Kang Daniel videography

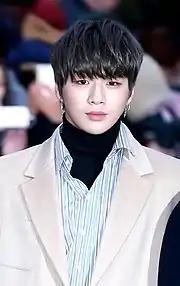
Kang Daniel in 2017

This is a videography of South Korean singer-songwriter, actor, television host, and businessman Kang Daniel. He has appeared in 33 music videos — two of which were guest appearances — and one web series titled "Rookie Cops" (2022) that was released on Star via Disney+. His documentary film titled "Kang Daniel: My Parade" (2023) follows him through the First Parade world tour with concert footage, behind-the-scenes rehearsals, and candid interviews.